Question: Please indicate a possible affordance area of the chair that can be used for sitting on
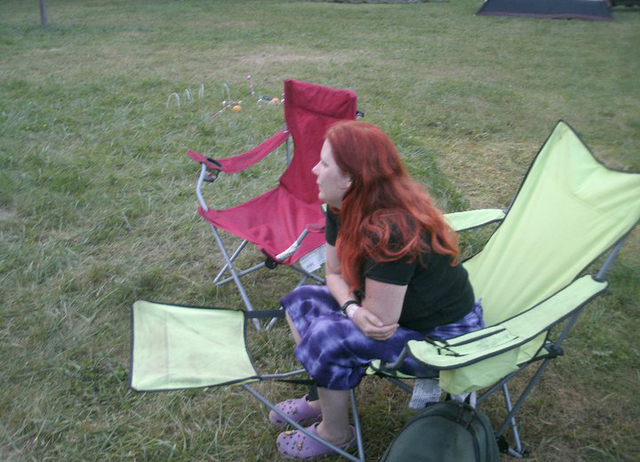
Answer: [206.5, 171, 358.5, 265]